Adrien Tambay

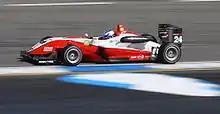
Tambay on the Formula Three Euroseries at the Hockenheimring (2009)

In 2009 he raced in the Formula Three Euroseries for leading team ART Grand Prix. He missed the Oschersleben and Nürburgring rounds of the Euroseries, and also an invitational entry to the British Formula 3 Championship at Spa, due to a head injury suffered while playing football. He ended the Euroseries season pointless, recording a best finish of seventh at EuroSpeedway and the Norisring.